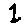
Label: 1